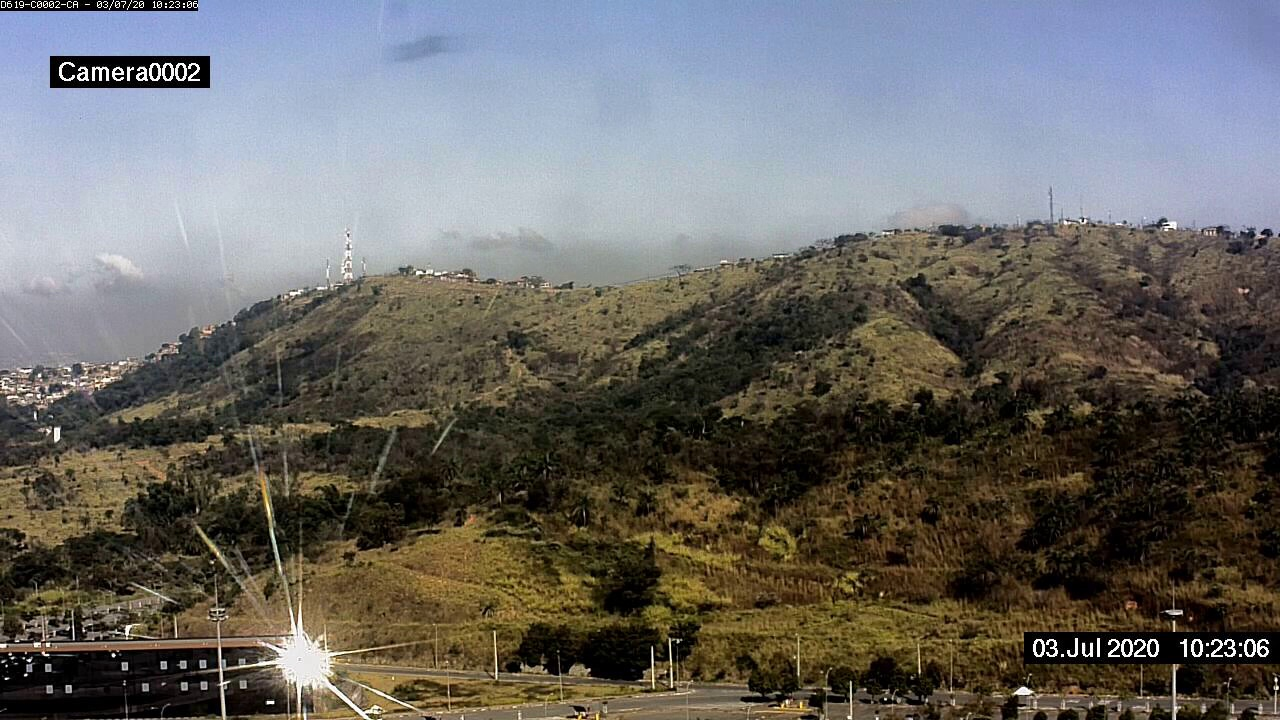
Fire: no
Smoke: no